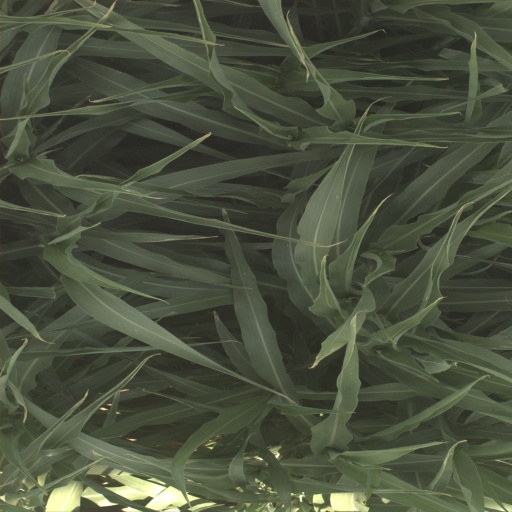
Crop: sorghum